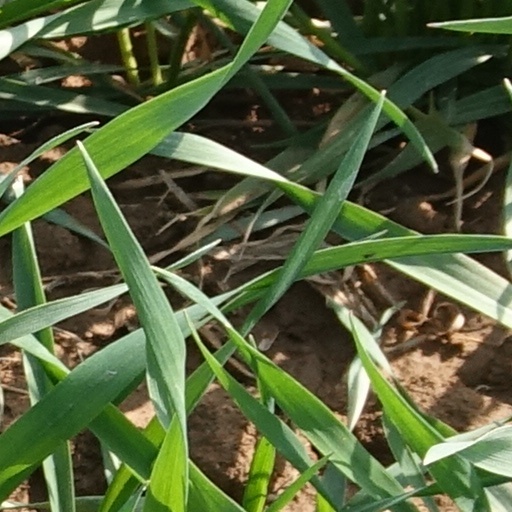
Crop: wheat